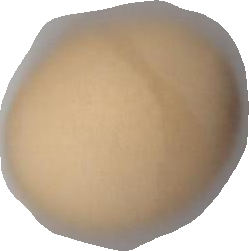
Variety: Grobogan